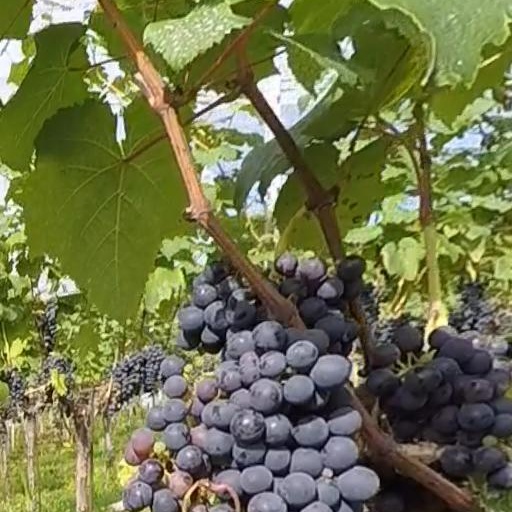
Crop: grape